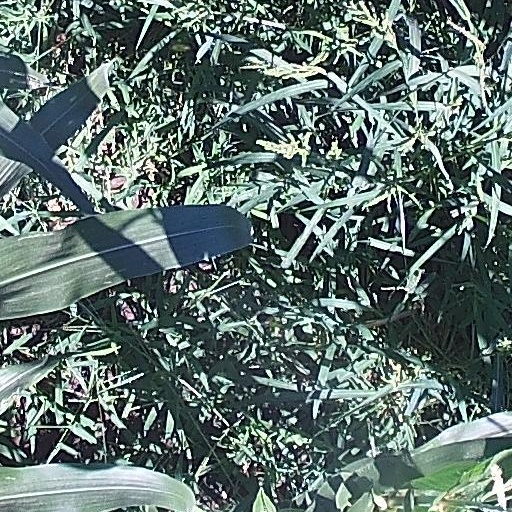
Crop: maize; corn